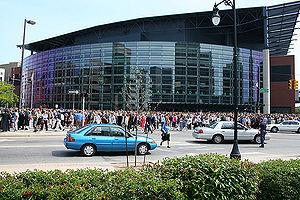
La Van Andel Arena est une arène omnisports située à Grand Rapids dans le Michigan.